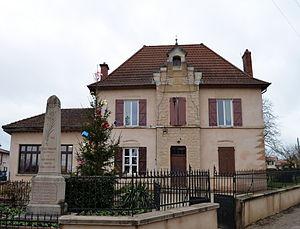
Mairie et monument aux morts de Saint-Germain-sur-Renon.
Saint-Germain-sur-Renon est une commune française, située dans le département de l'Ain en région Auvergne-Rhône-Alpes.